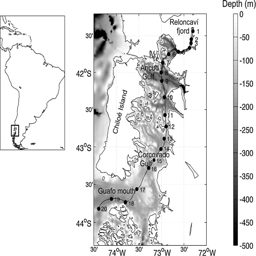
map of the study area